Whoopee cushion

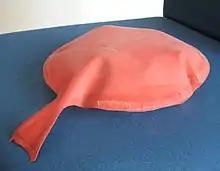
A typical whoopee cushion

A whoopee cushion (also spelled whoopey cushion or whoopie cushion) is a practical joke device, which emulates the sound of flatulence.